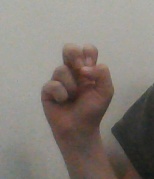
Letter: gaaf